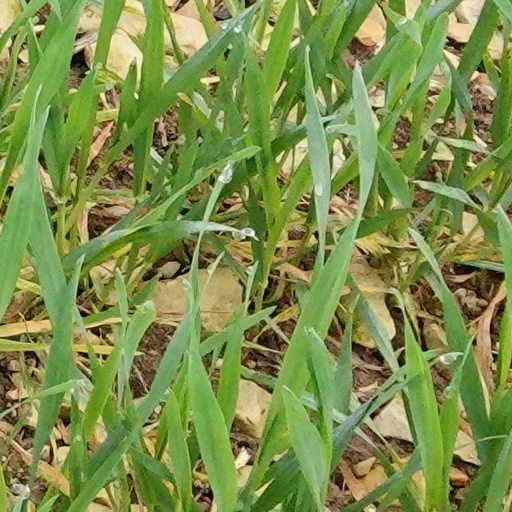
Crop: wheat